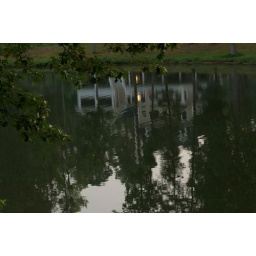
reflection of house in water